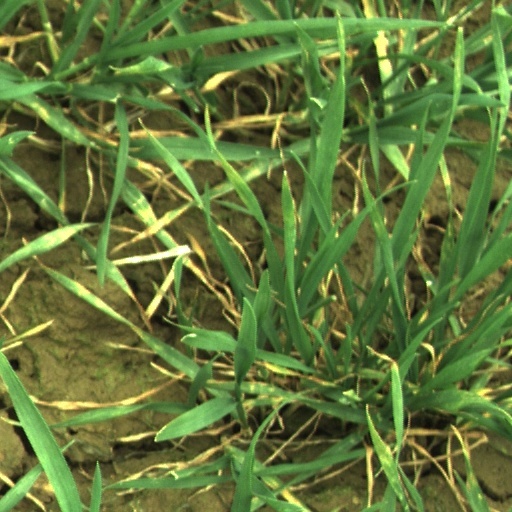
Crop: wheat